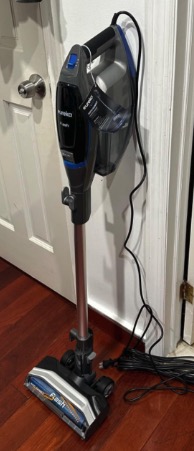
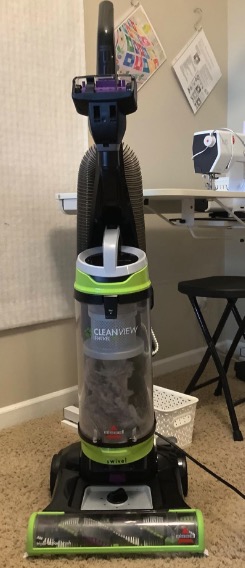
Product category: items_vacuum
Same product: no